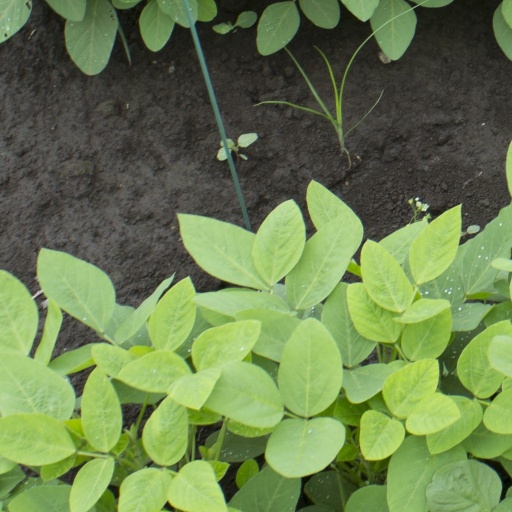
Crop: soybean